Kill Me (film)

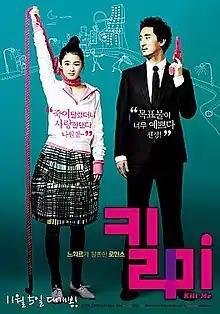
Theatrical poster

Kill Me (aka Kiss Me, Kill Me) is a 2009 romantic comedy film from South Korea. It stars Shin Hyun-joon and Kang Hye-jung in the lead roles and is the feature film debut of director Yang Jong-hyun.